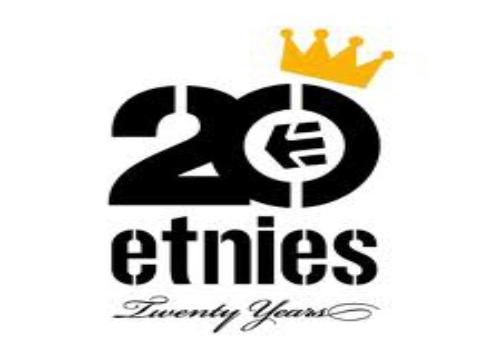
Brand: Etnies
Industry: Clothes